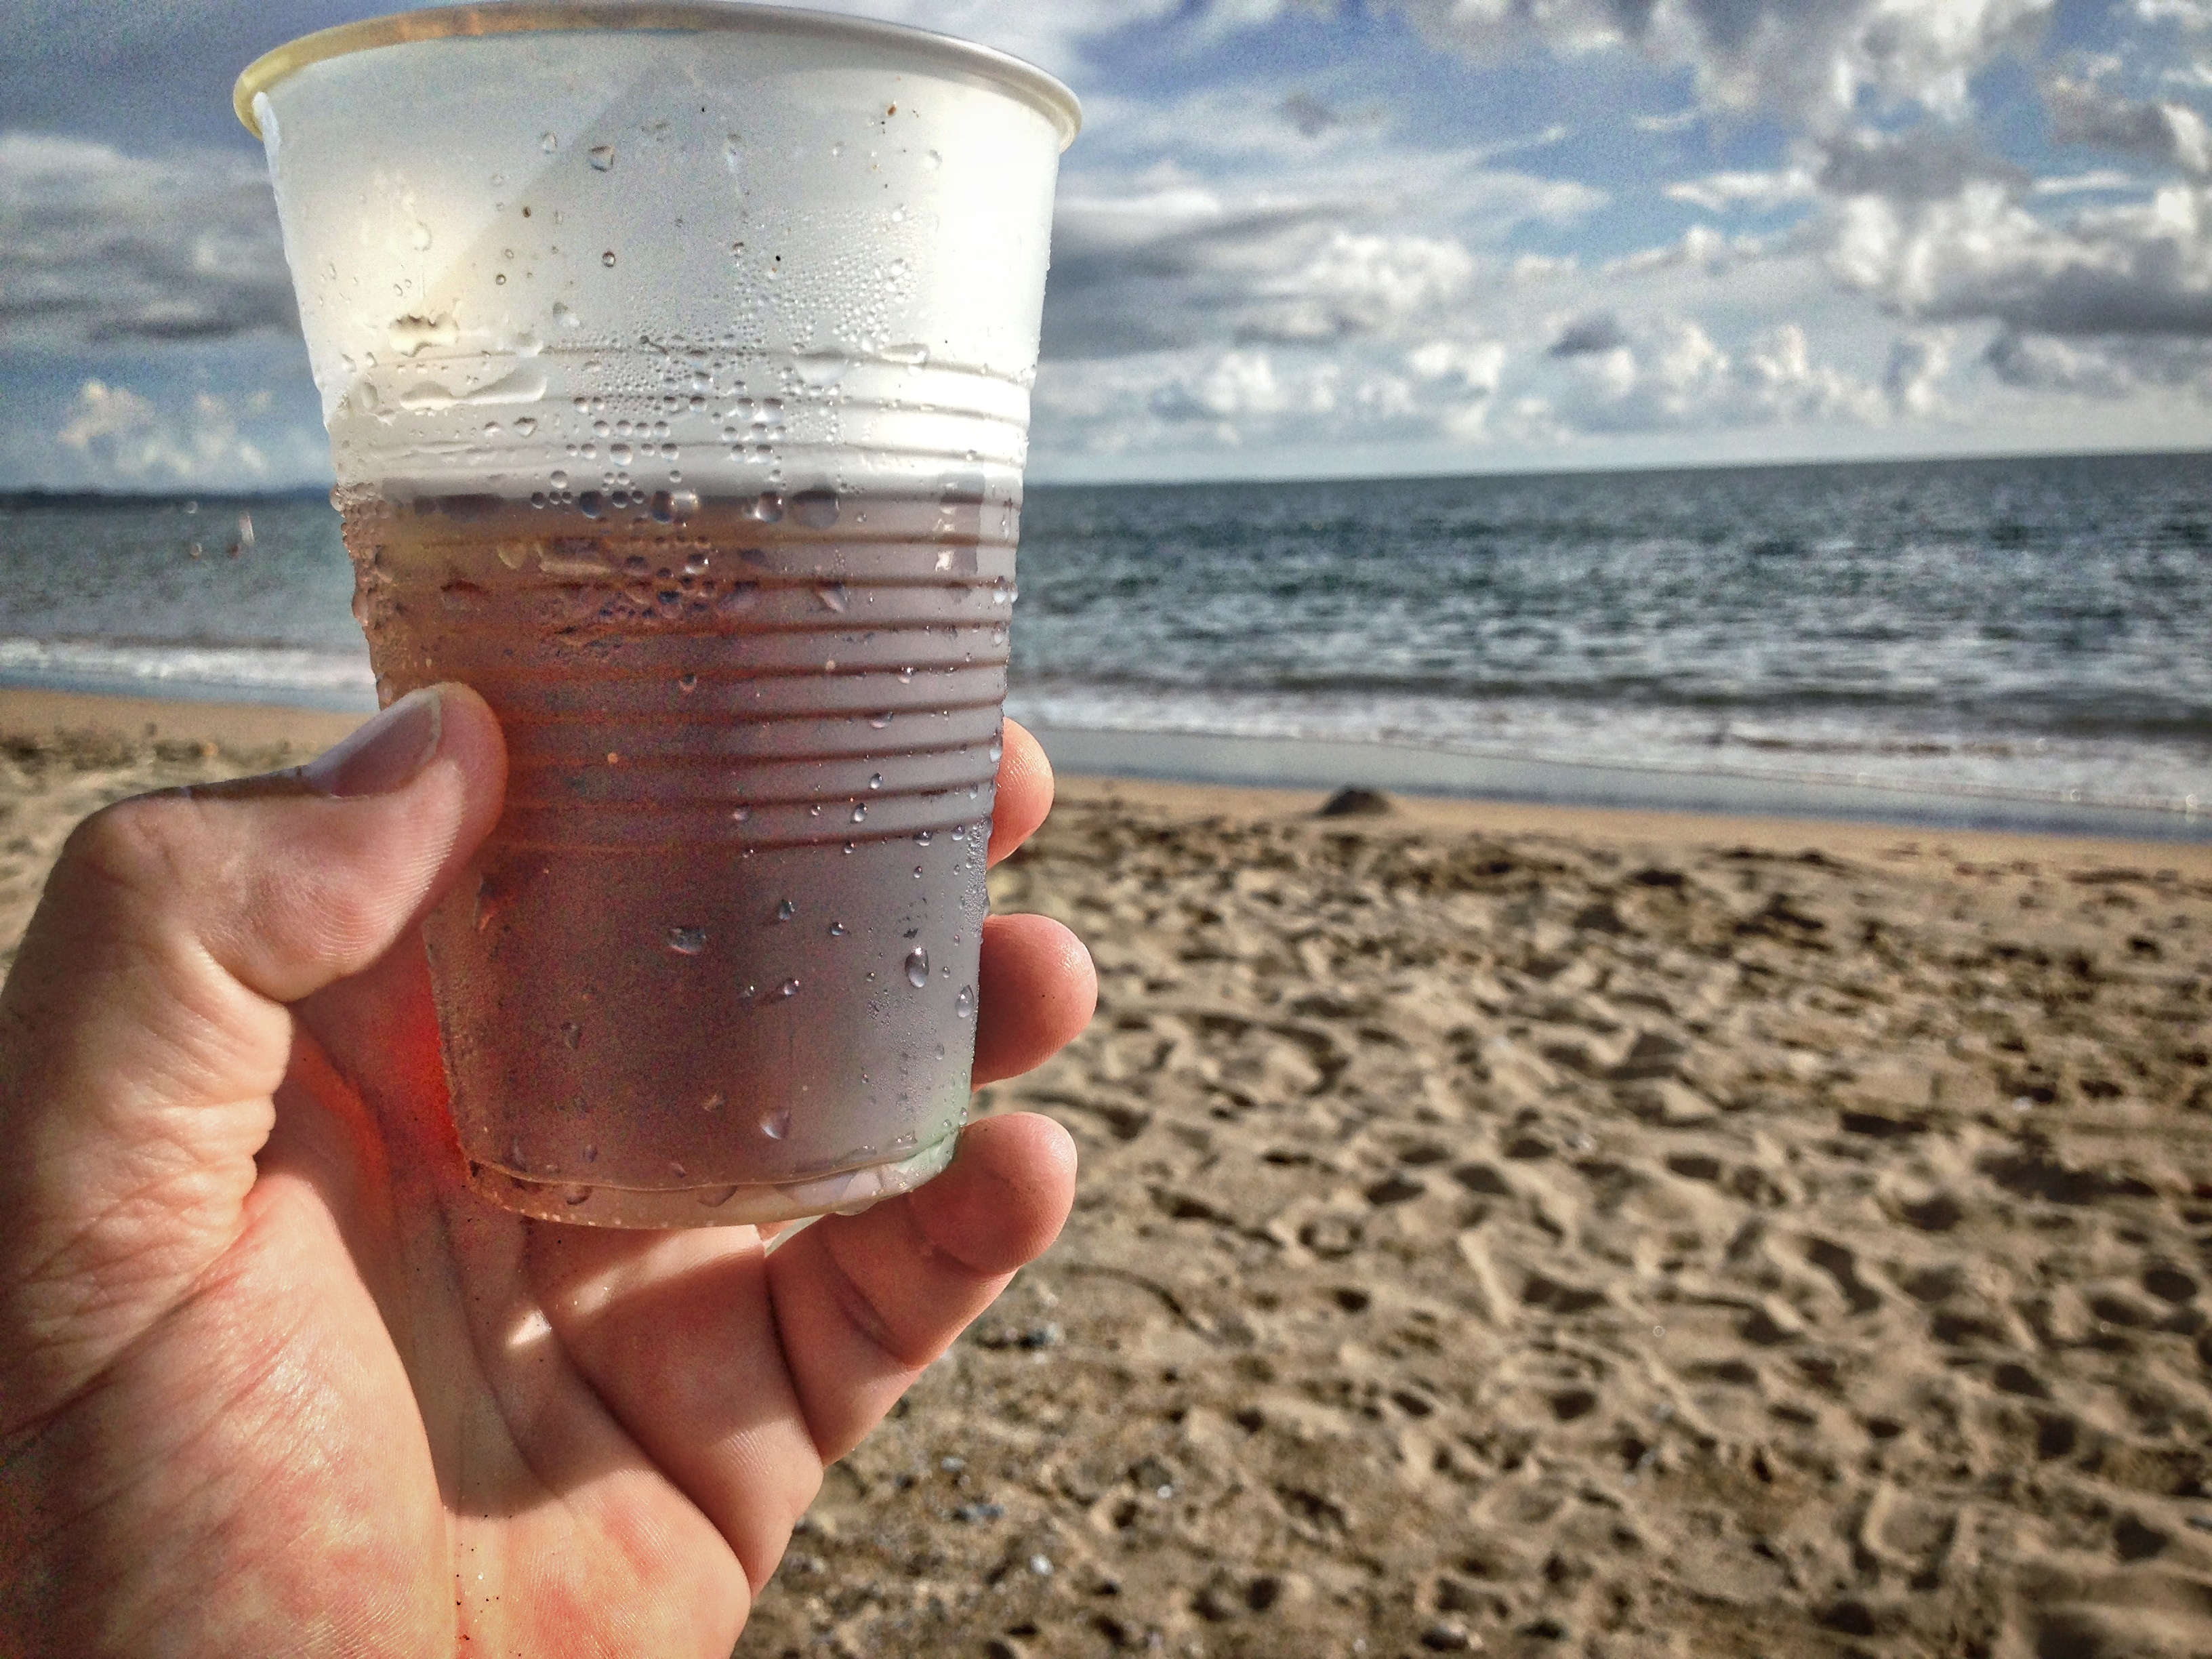
hand, beach, water, sand, drink, material